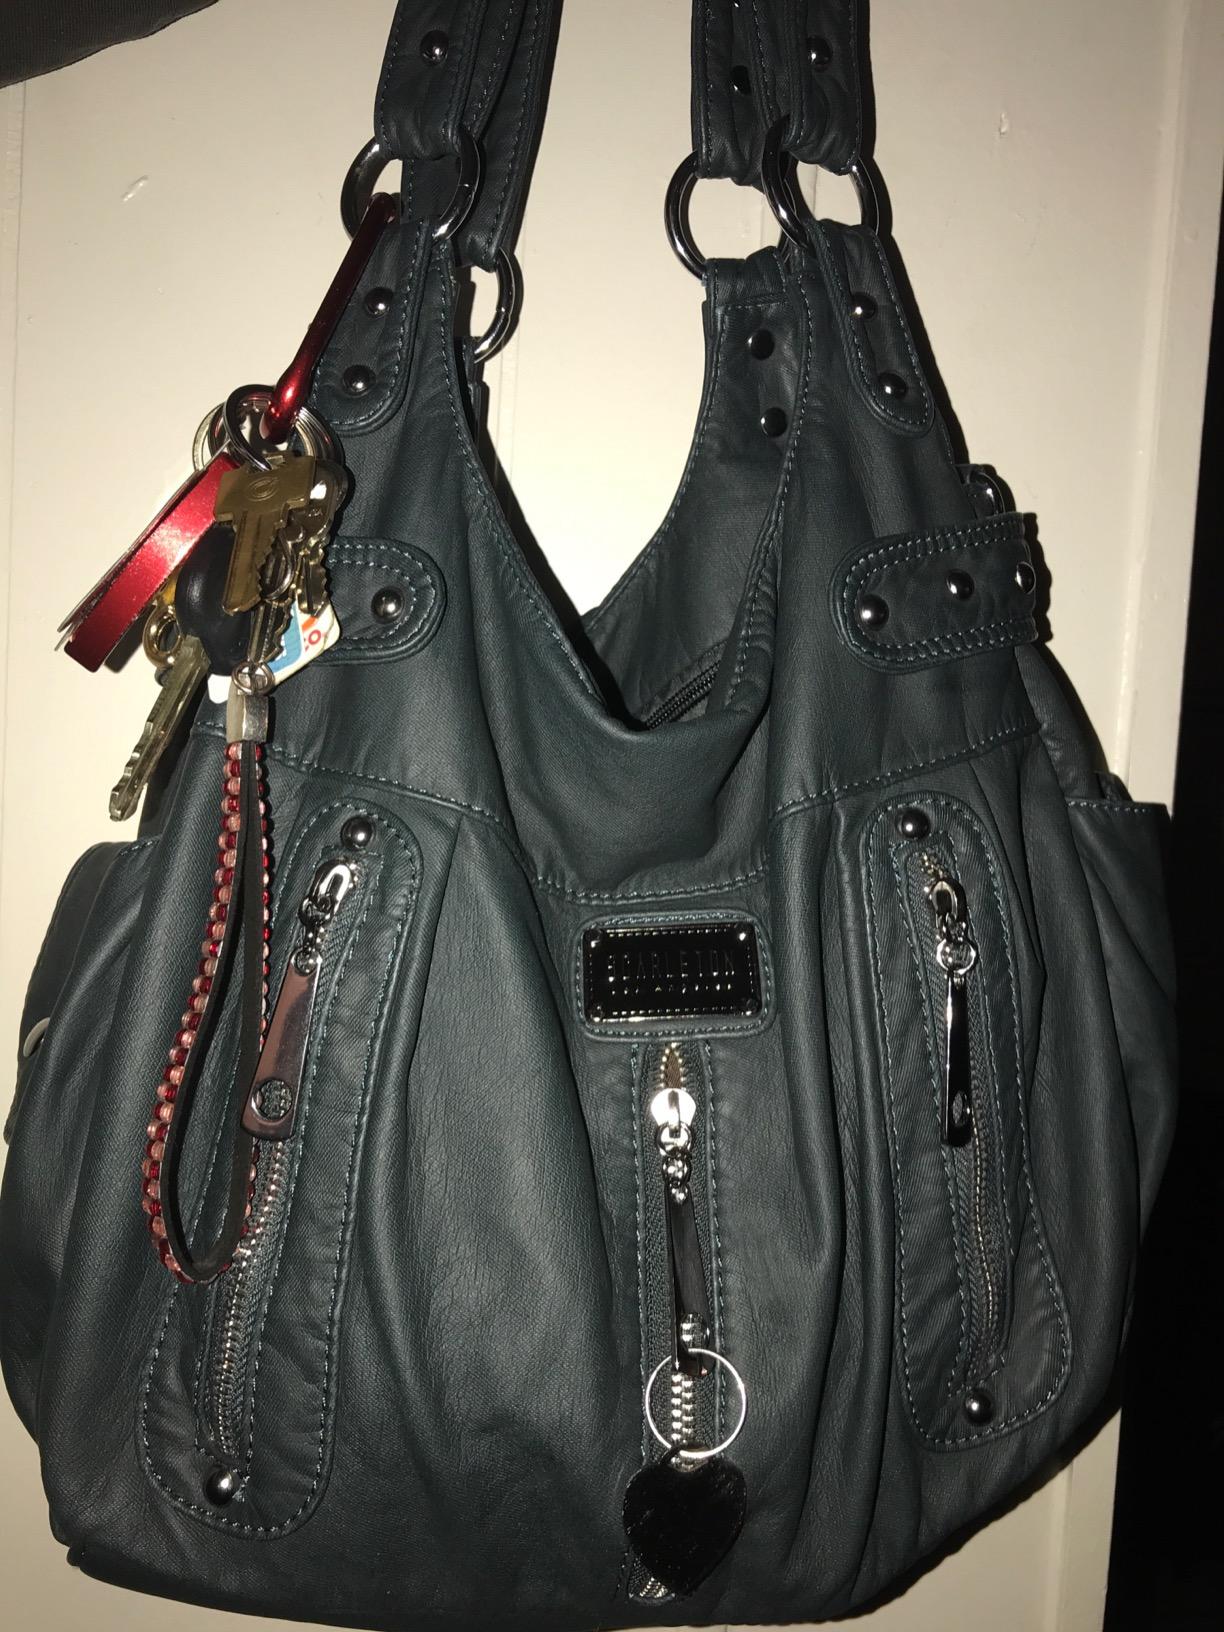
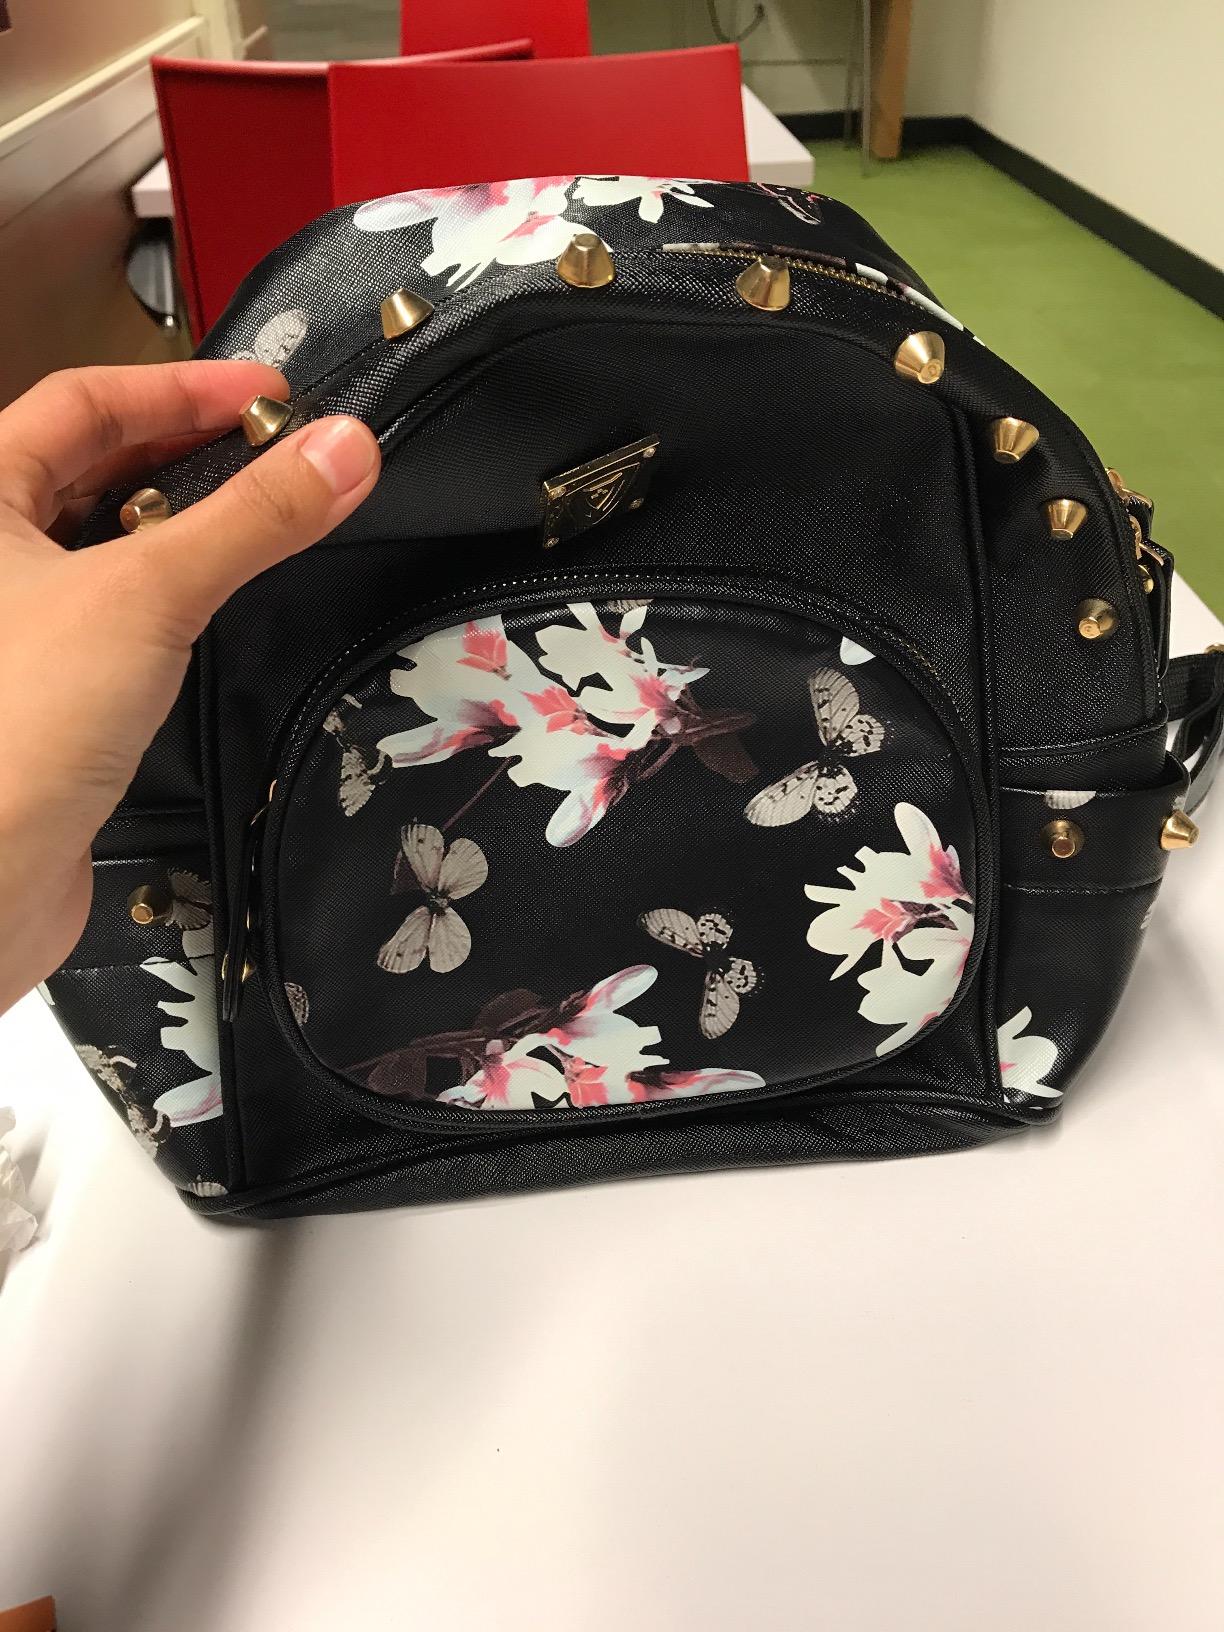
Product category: accessories_handbag
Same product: no